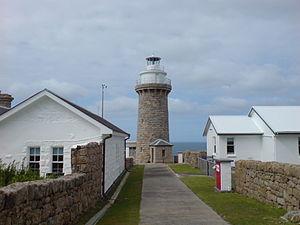
Le phare de la péninsule Wilsons. Русский: Маяк Вильсон-Промонтори.
La péninsule Wilson est une péninsule qui forme la partie la plus méridionale du continent australien et est située au Victoria sur le détroit de Bass. L'extrémité sud de la péninsule porte le nom de South Point. À proximité se trouve South East Point qui est équipé d'un phare connu sous le nom de phare de la péninsule Wilson.